Herman Lee Meader

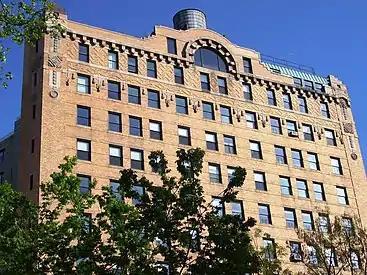
The Cliff Dwelling apartment building at 243 Riverside Drive, built in 1914

Meader was intensely interested in Mayan and Aztec architecture and made regular expeditions to Chichén Itzá in the Yucatán and other sites. Among the buildings he designed are: